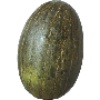
Label: melon_piel_de_sapo